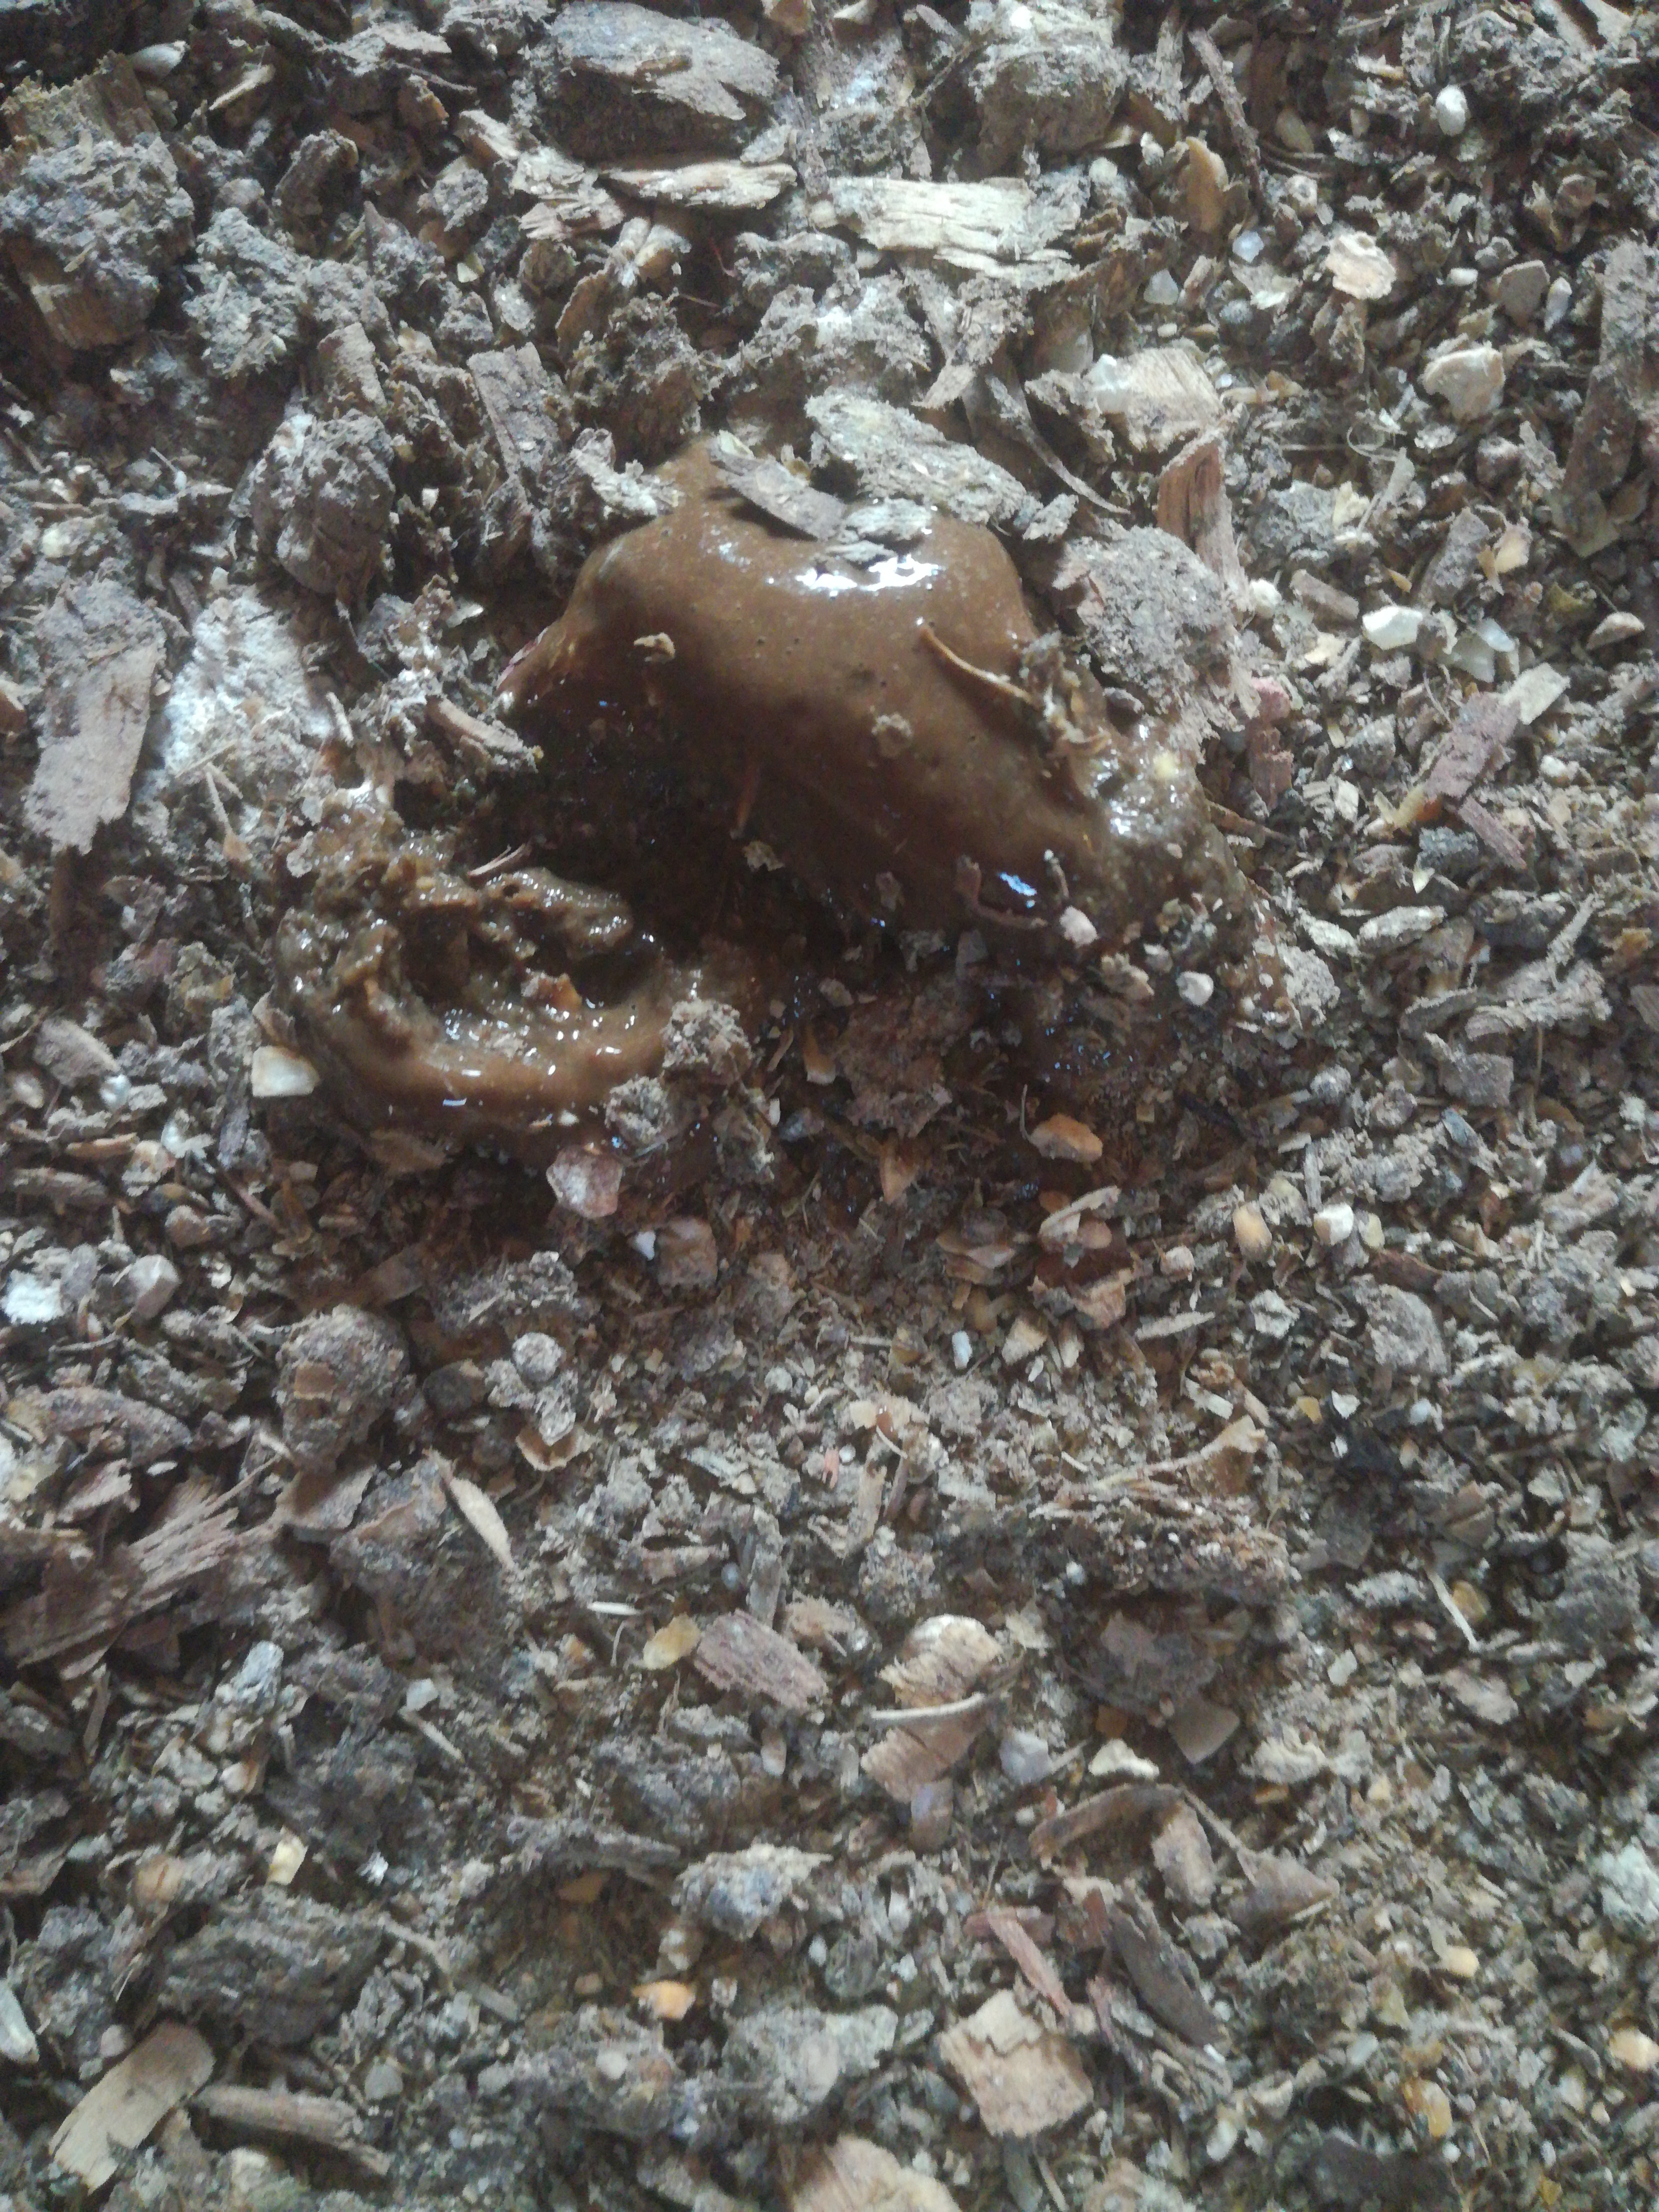
PCR-confirmed diagnosis: Coccidiosis